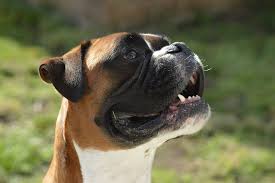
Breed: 225-n000082-boxer